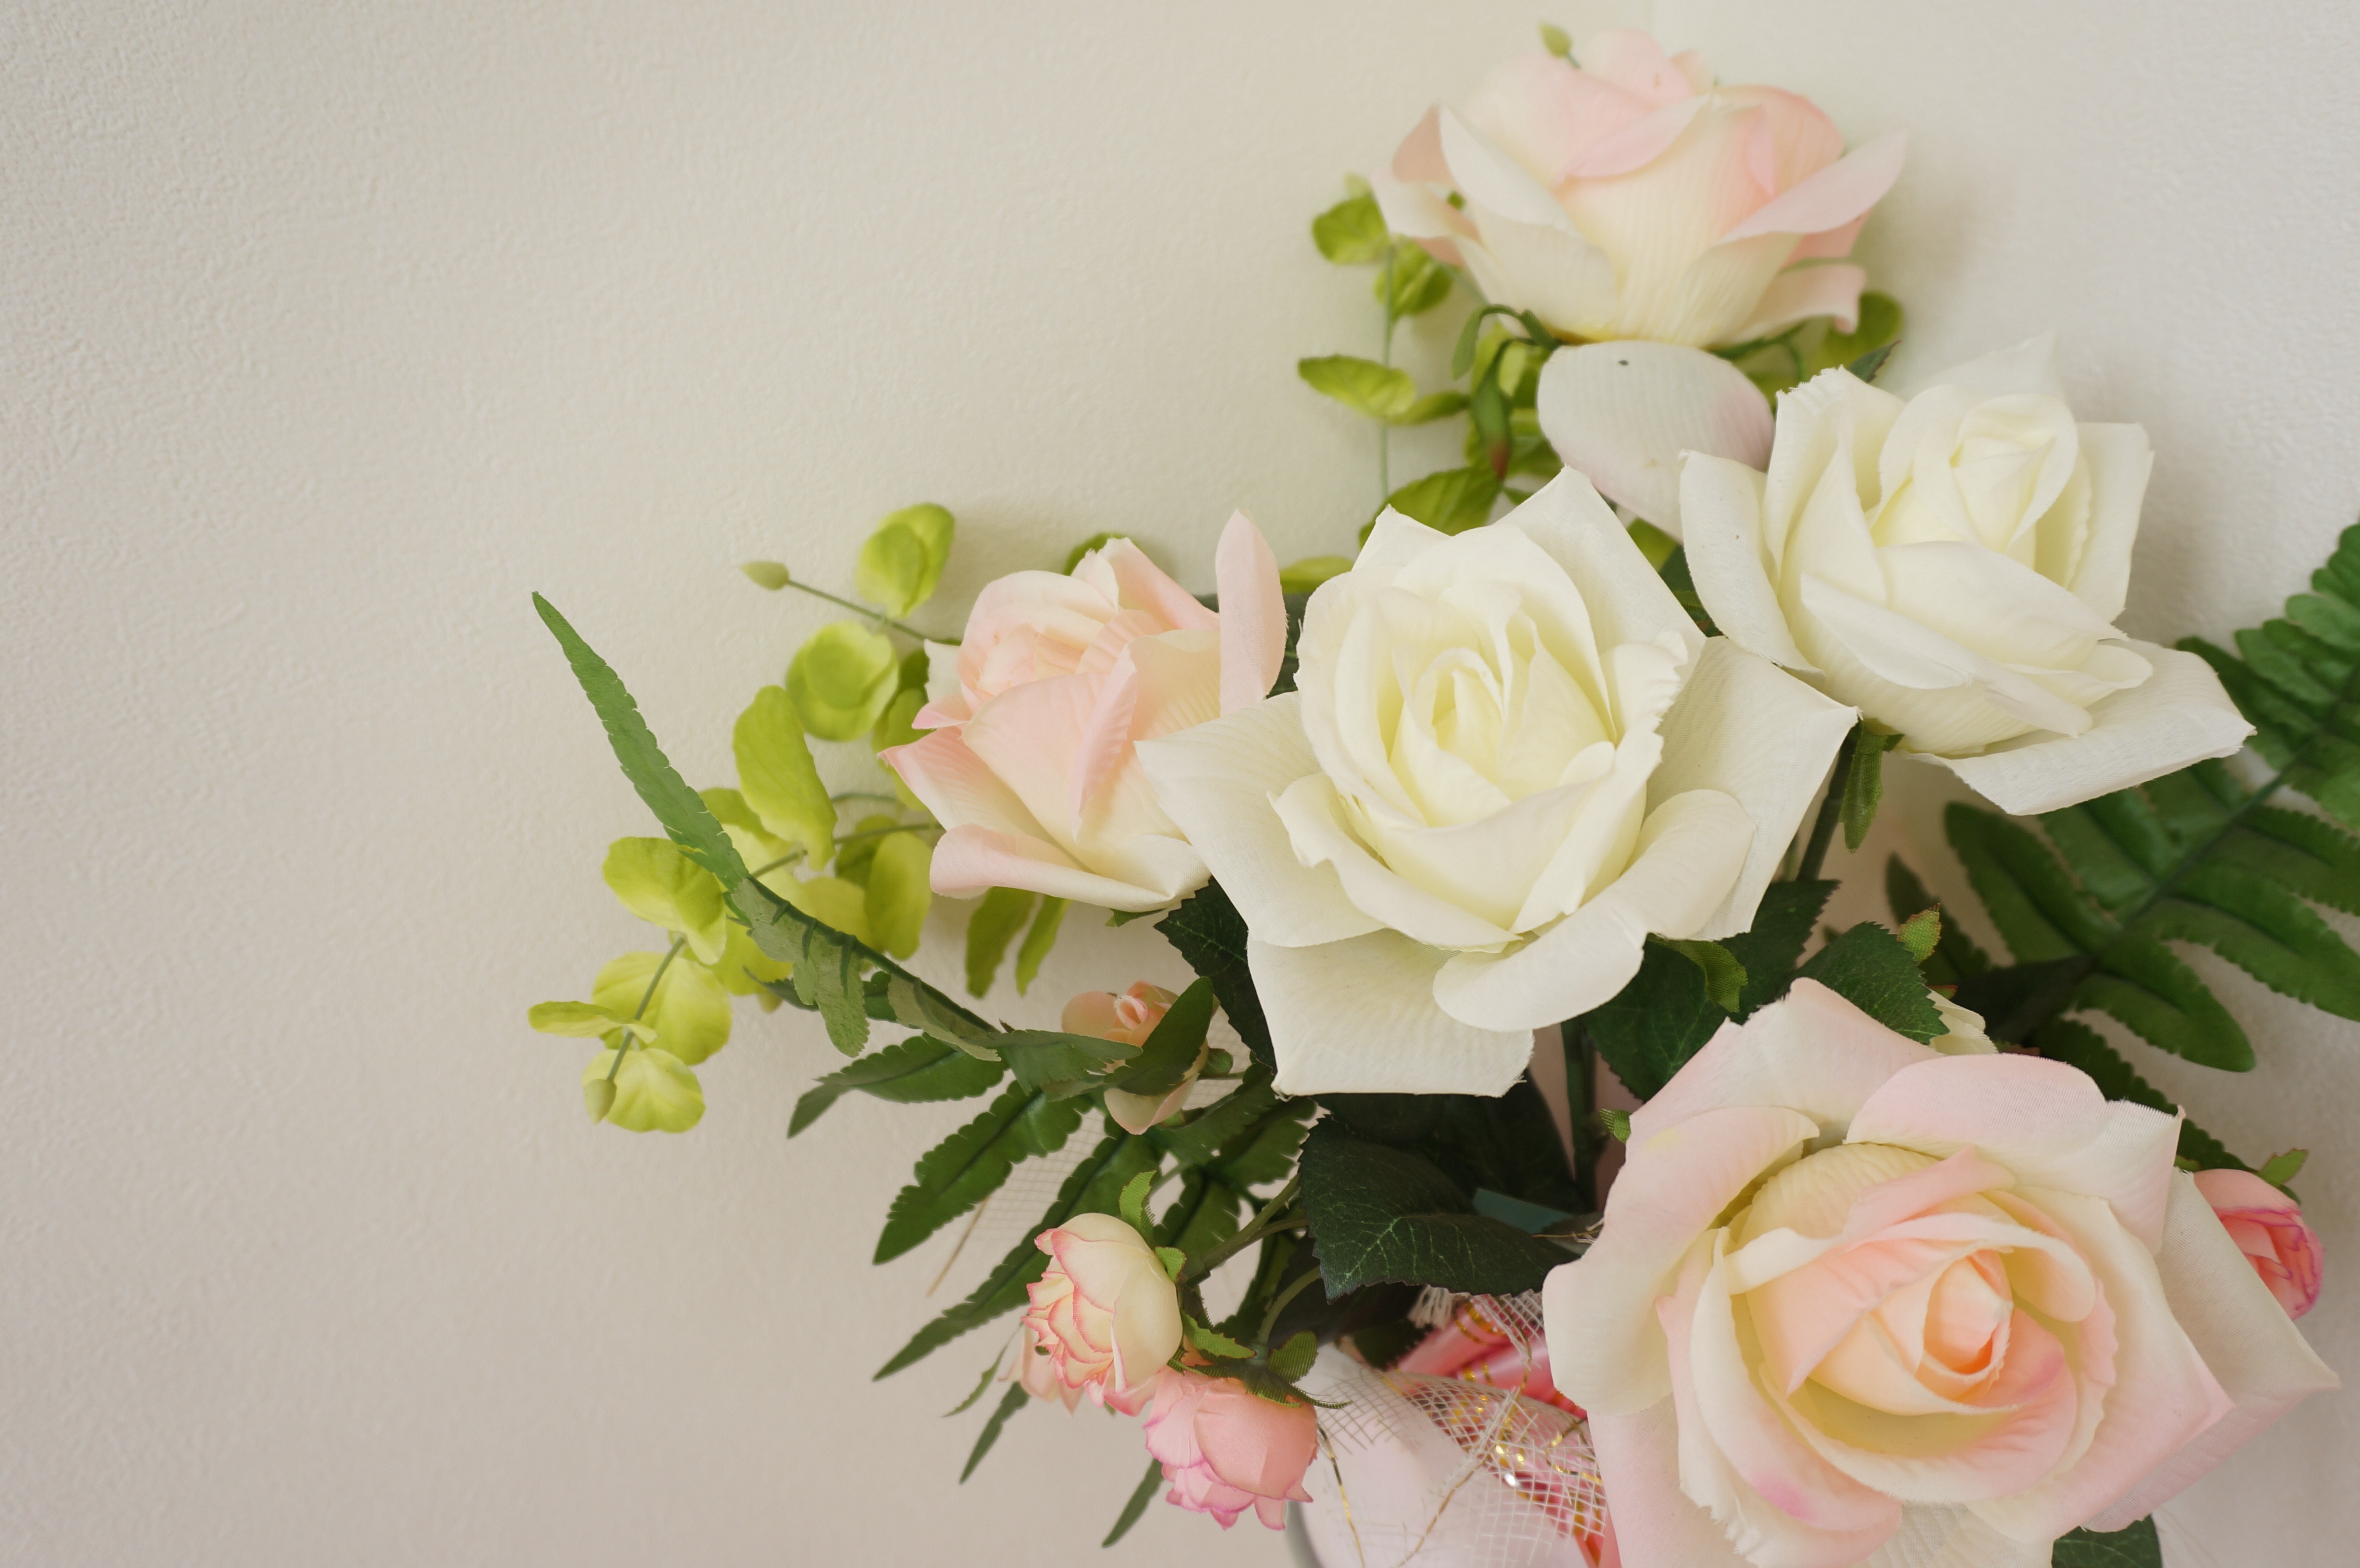
plant, white, flower, petal, rose, yellow, pink, floristry, flowering plant, garden roses, rose family, rosaceae, flower bouquet, cut flowers, floral design, artificial flower, land plant, flower arranging